The Mother's International School

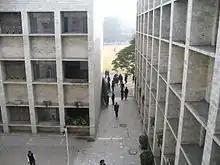
School Building

The school teaches four languages: English, Hindi, Sanskrit and French. It also teaches mathematics, science and social studies till Class 10. There are three main streams for study beyond Class 10: Science, Commerce and Humanities.